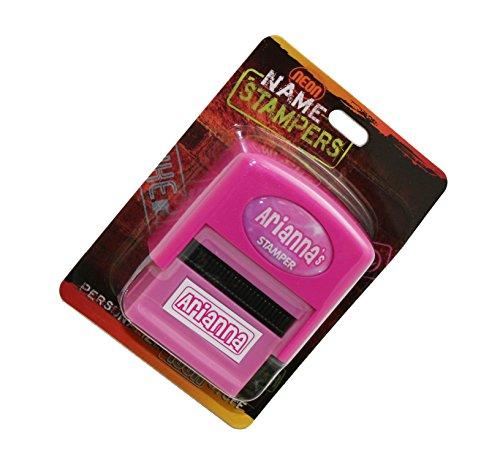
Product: Name Stampers Arianna Rubber Stamps
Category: Toys & Games | Arts & Crafts
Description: Available in cool colors and funky typefaces these nifty little stampers are the perfect gift.
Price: $5.99
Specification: ProductDimensions:2x1x2.5inches|ItemWeight:1.6ounces|ShippingWeight:1.6ounces(Viewshippingratesandpolicies)|DomesticShipping:ItemcanbeshippedwithinU.S.|InternationalShipping:ThisitemcanbeshippedtoselectcountriesoutsideoftheU.S.LearnMore|ASIN:B071VC4BGB|Itemmodelnumber:197000028|Manufacturerrecommendedage:3yearsandup